Comparative theology

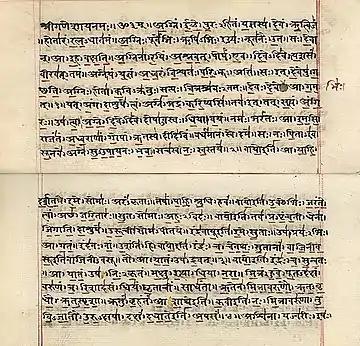
"Rigveda" manuscript in Devanagari

Comparative theology is dialectical practice. The comparison starts with a critical study of the other religion. This first step involves a persistent and disciplined in-depth study of the other religious tradition where the theologian exposes herself to the sacred texts of the other tradition. The comparative theologian practices "hermeneutical openness" in a manner where comprehension should precede judgment. This implies a "bracketing" of subjective commitments / theological judgments, allowing the other religious tradition to speak as much as possible on its own terms. It is a practice of making oneself "vulnerable to intellectual, imaginative, affective transformation."